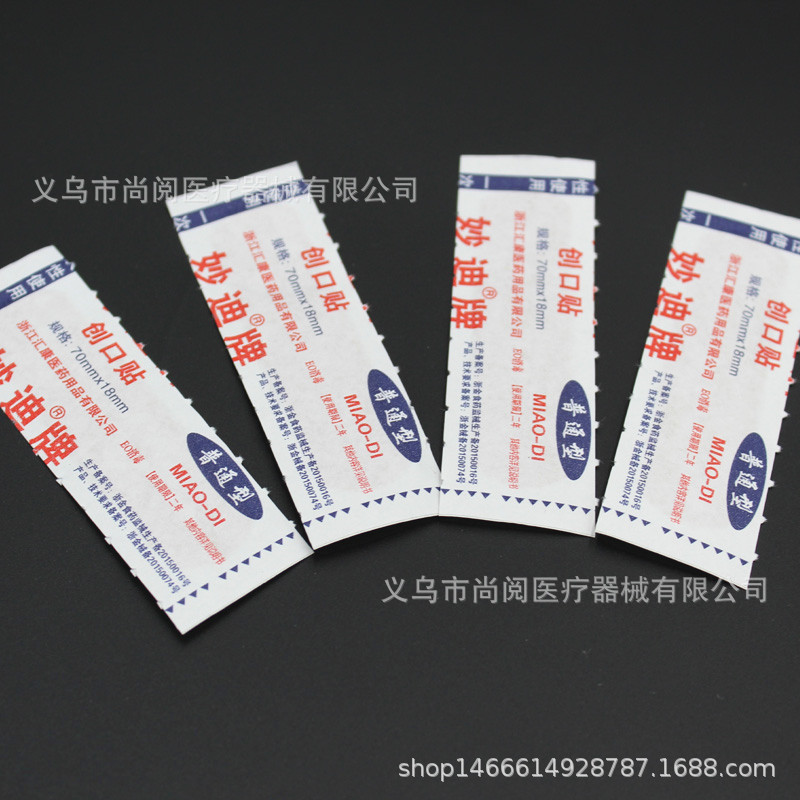
Label: trash